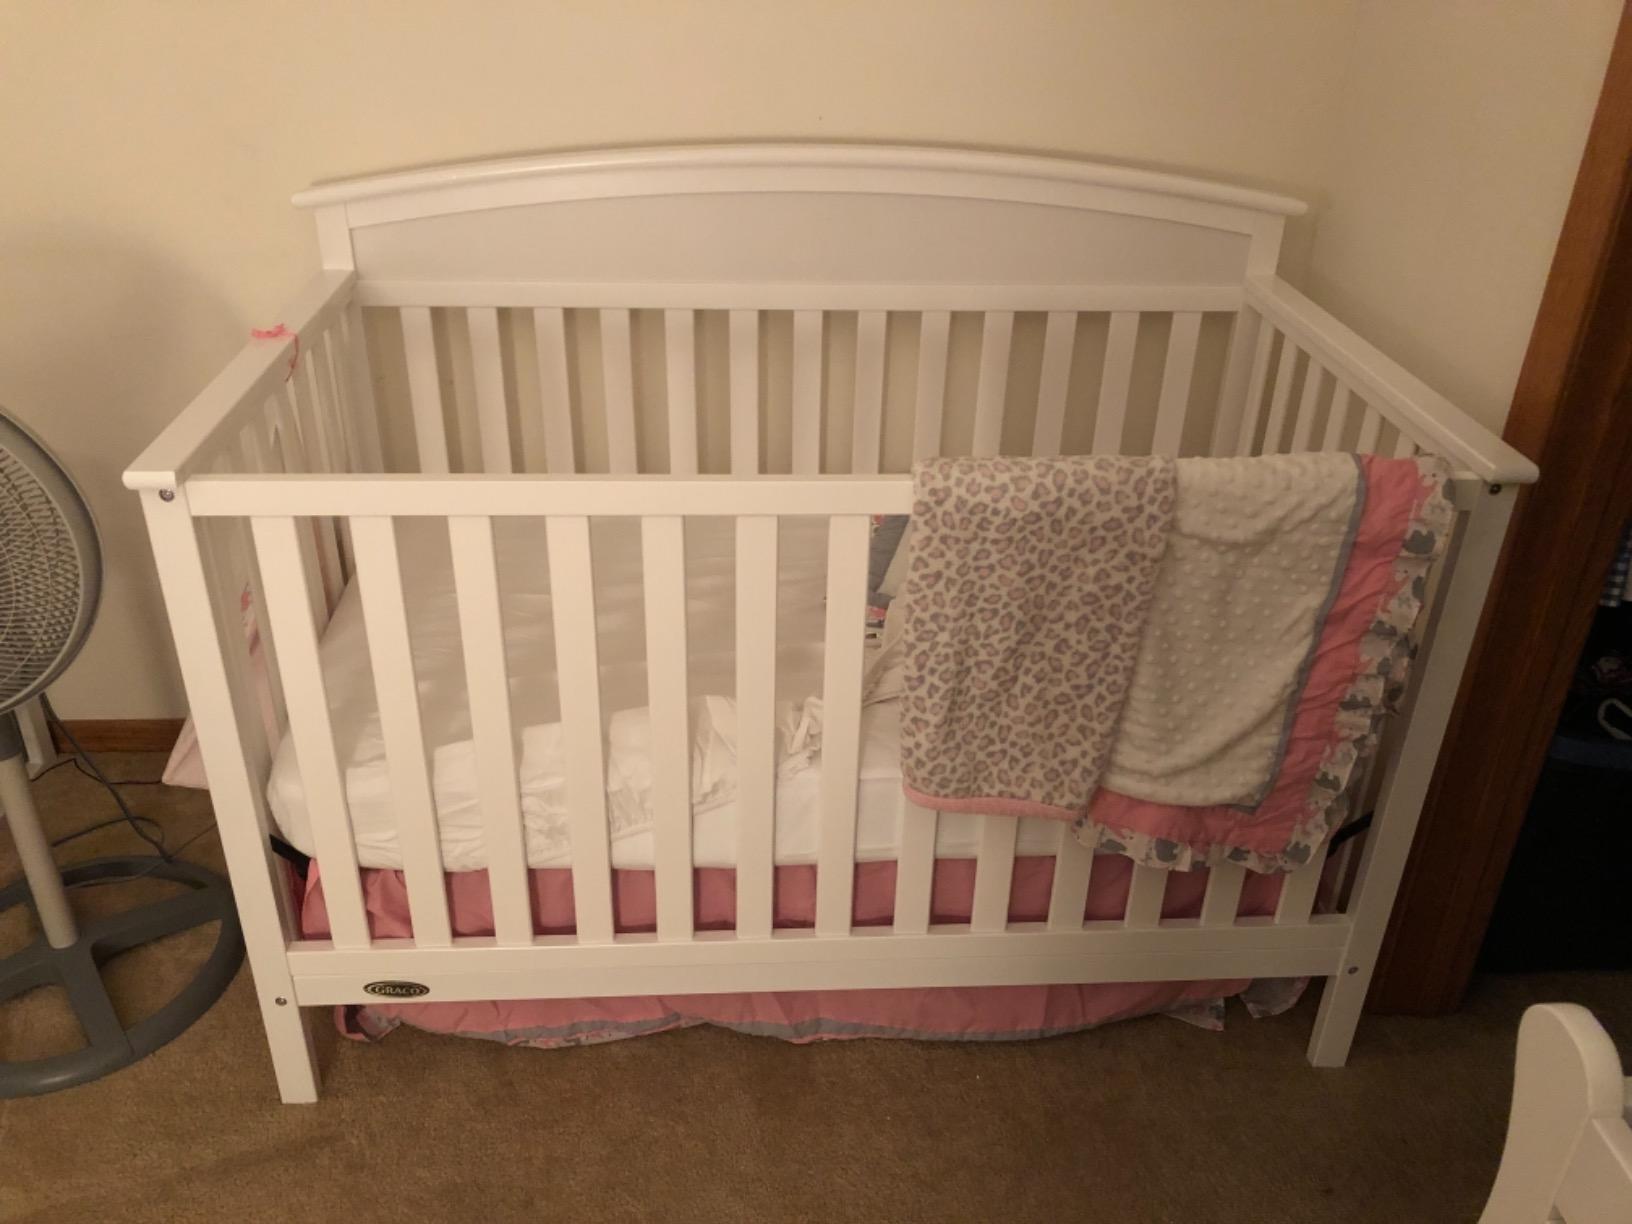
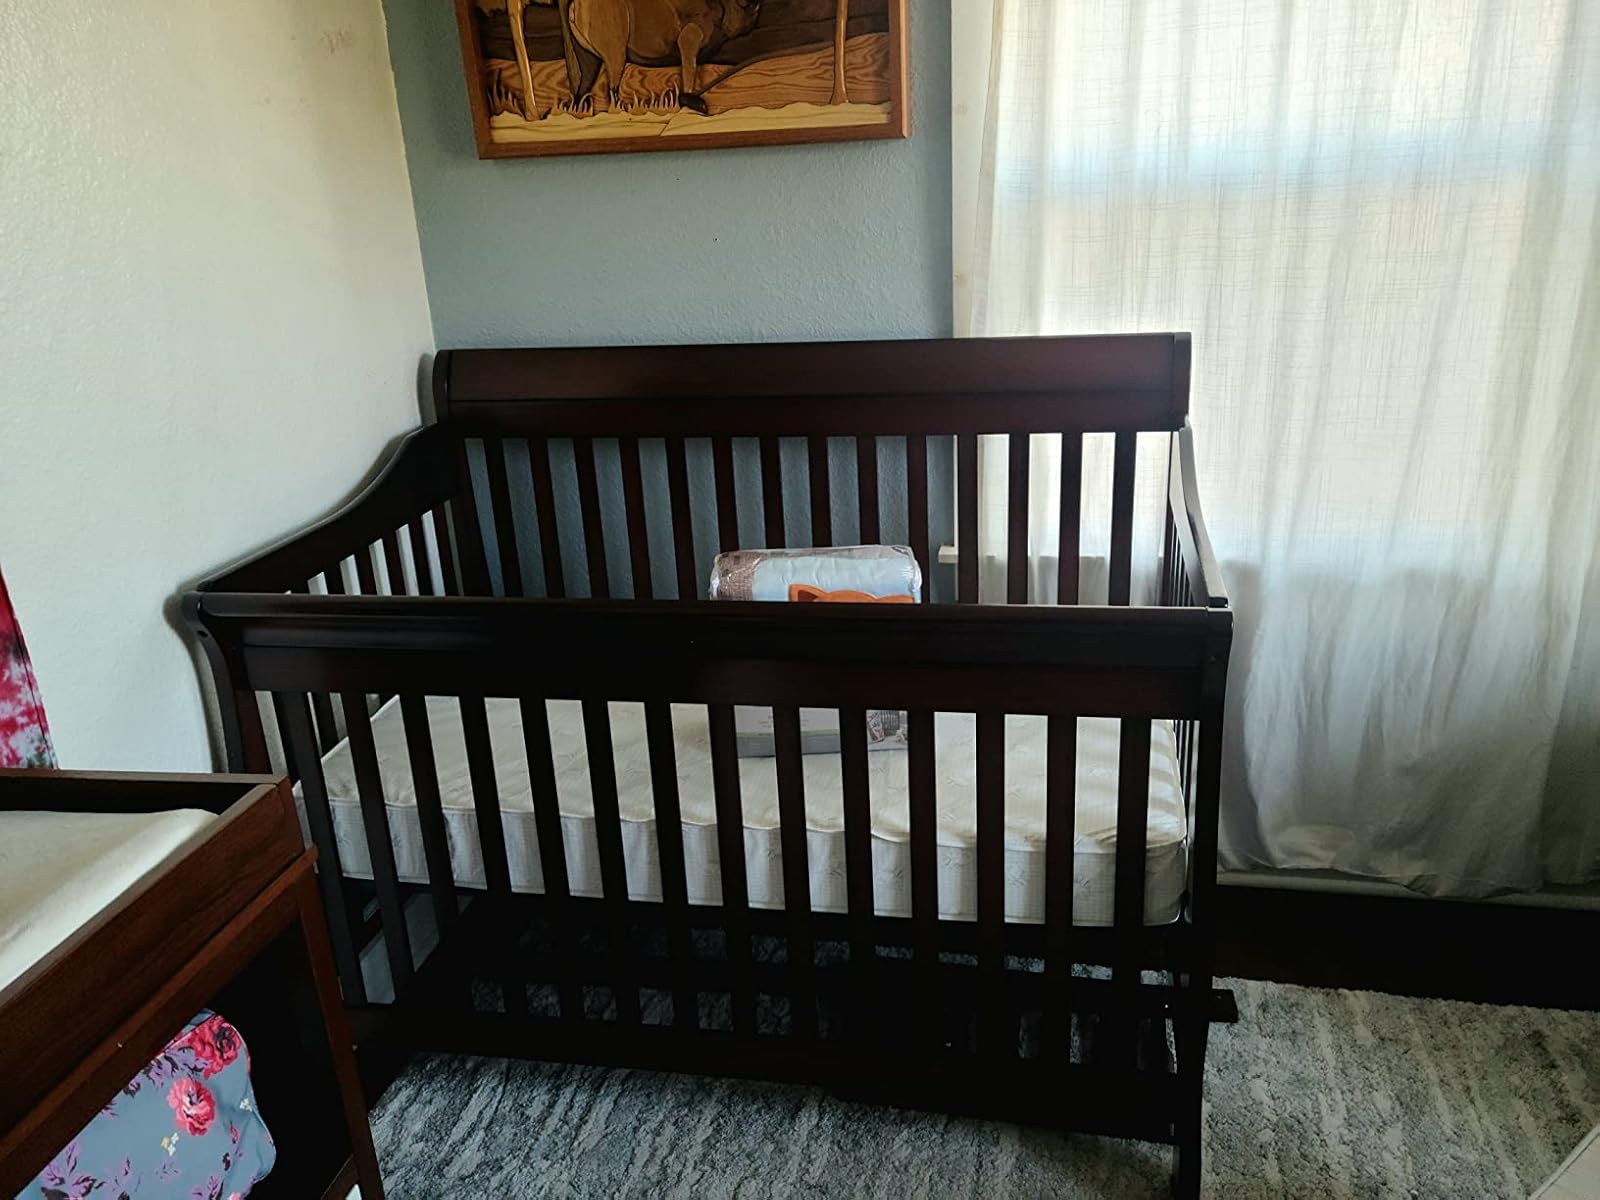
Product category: products_crib
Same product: no